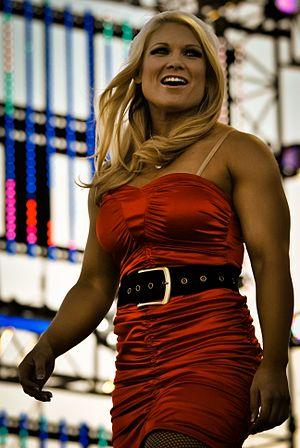
Elizabeth Kocianski, née le 24 novembre 1980 à Elmira dans l'État de New York, est une catcheuse américaine, plus connue sous son nom de Beth Phoenix.